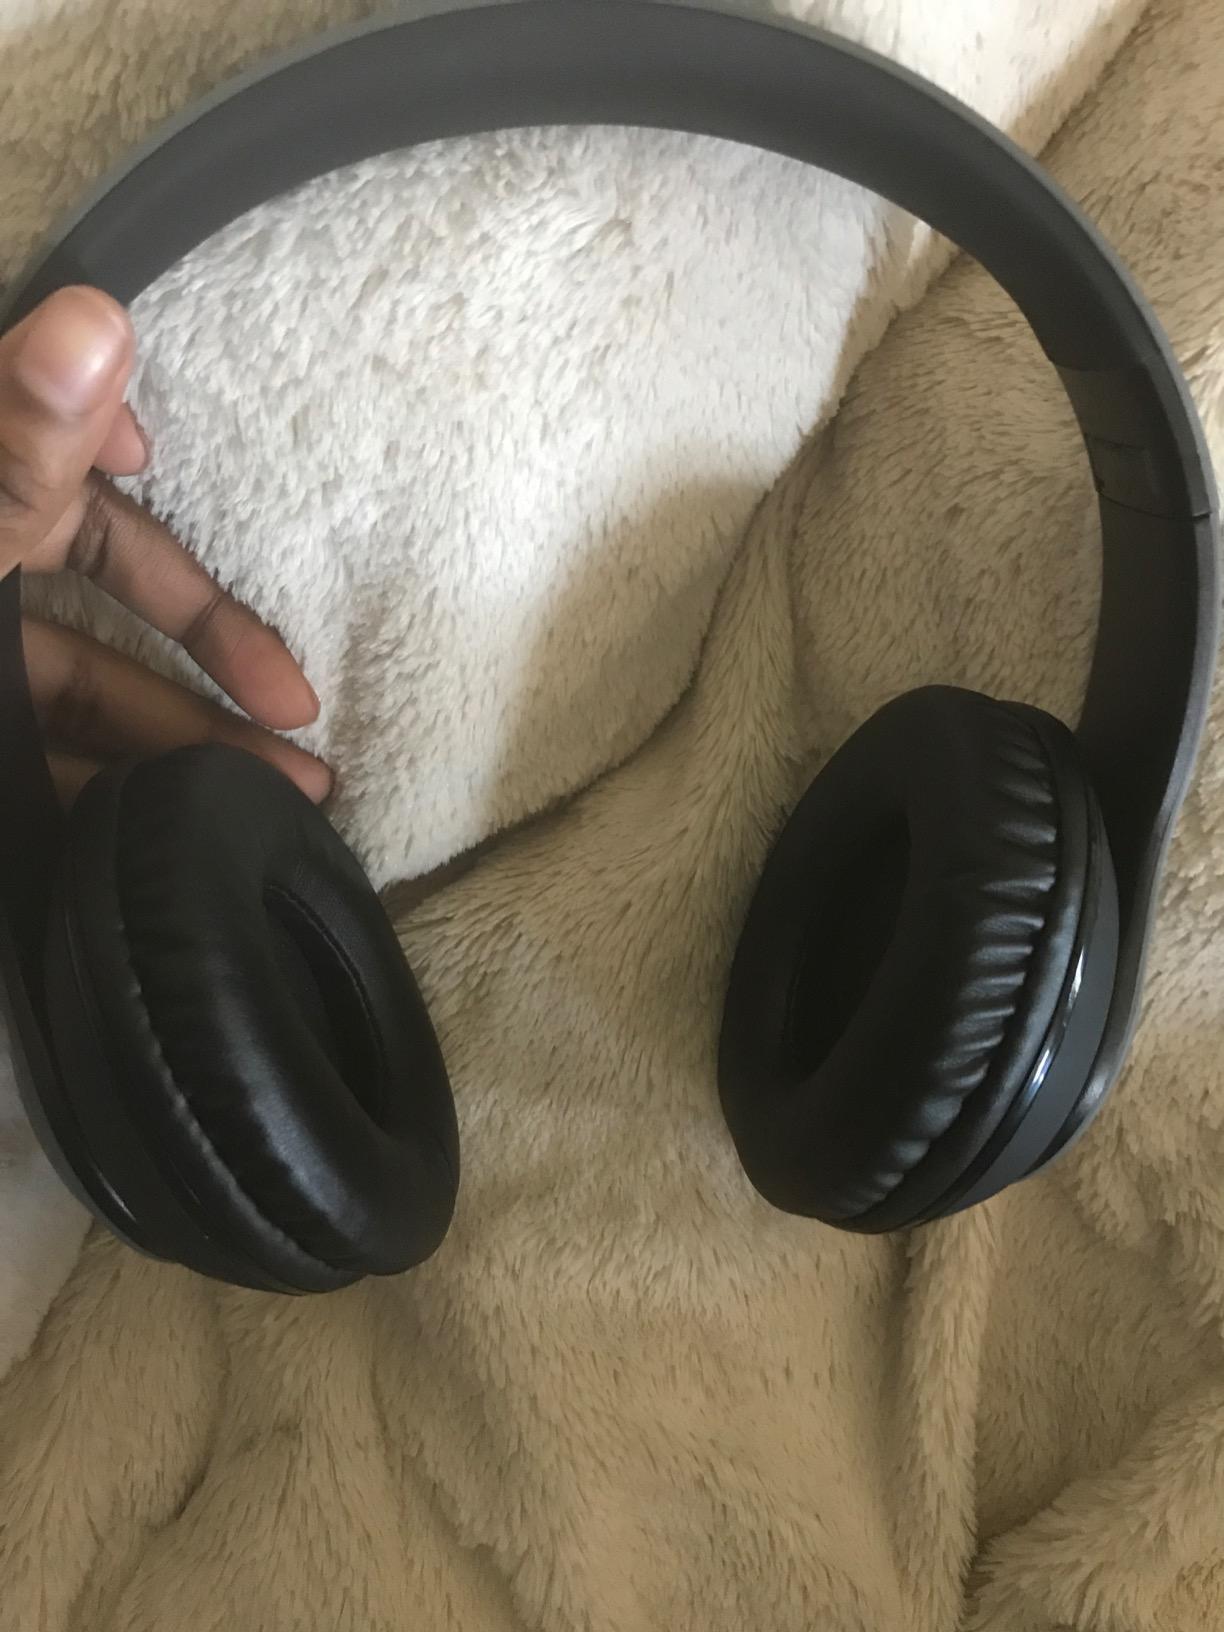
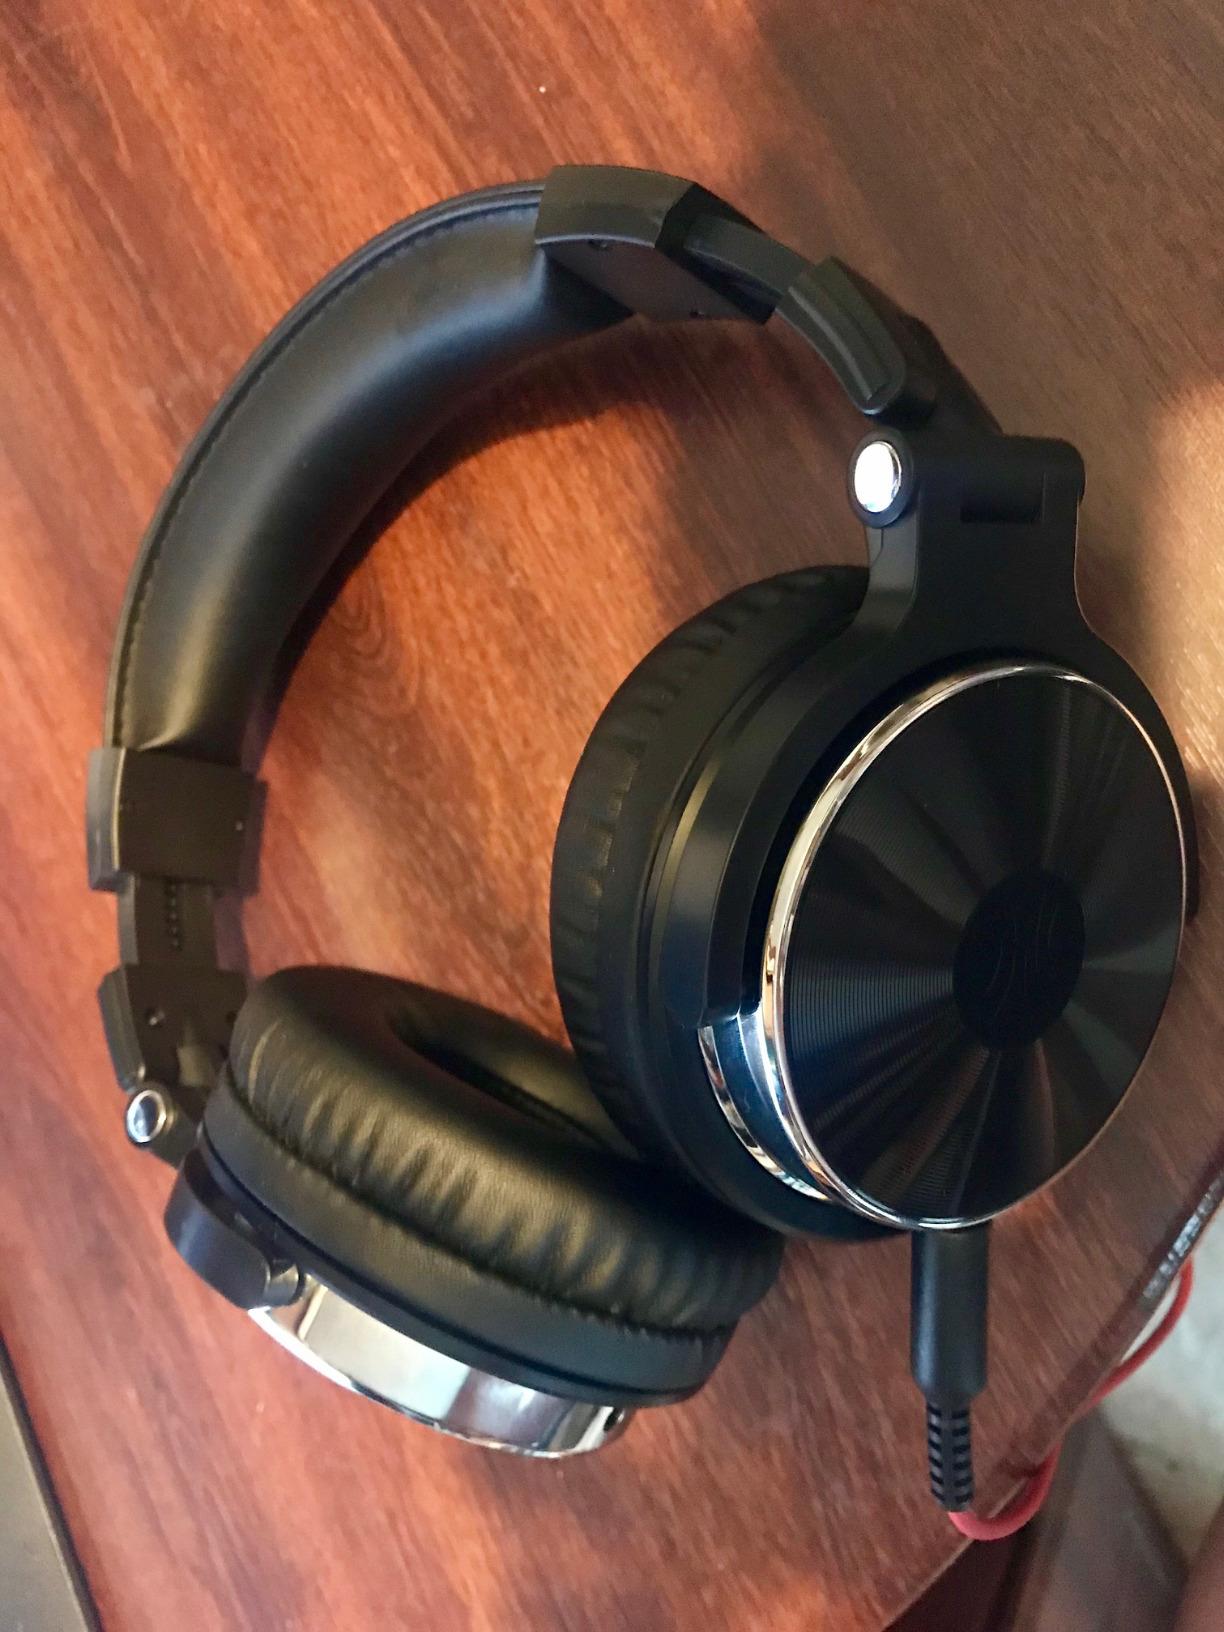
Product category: headphones
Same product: no